Auensee (Leipzig)

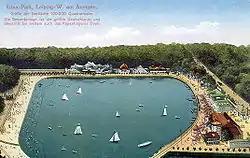
Luna Park (1914)

The Auensee lies between the water bodies of White Elster and Neue Luppe. It originated from a gravel pit in which the Willybald Hoffmann company extracted gravel for the construction of Leipzig Central Station. In 1908, the "Bank für Grundbesitz Leipzig" planned to transform this pit into a "large water facility" with a park for amusement purposes. For this reason, from 1913 onwards, the pit was connected to the Hundewasser, a tributary of the White Elster, and flooded, which caused it to become heavily silted. The resulting body of water was given the name "Auensee". The Hundewasser touched the Auensee on its northern shore and thus provided inflow and outflow. However, the construction of the Neue Luppe, completed in 1934, interrupted the flow of the Hundewasser and was filled in the same year. Since then, the lake has had no inflow or outflow, but is fed by groundwater.